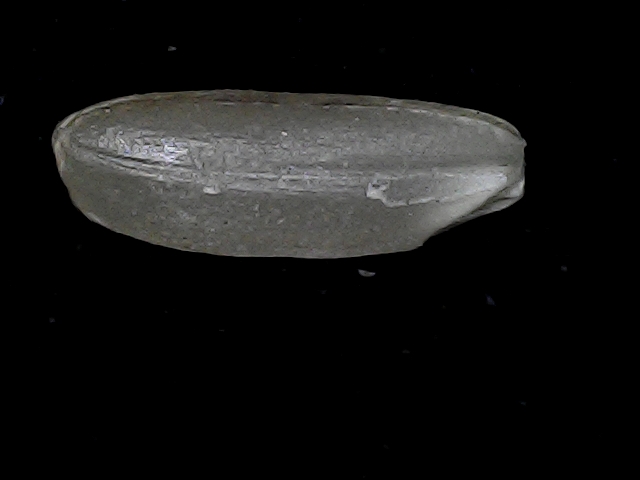
Rice variety: BD85